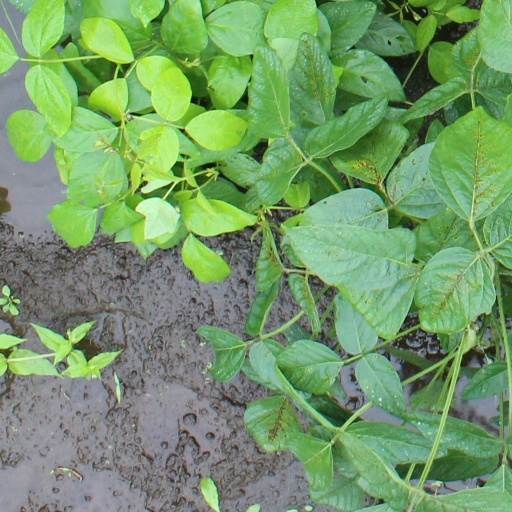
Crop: soybean